Berfu Cengiz

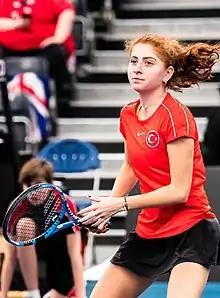
Cengiz at the 2019 Fed Cup

She has a career-high WTA rankings of 195 in singles, achieved on 9 December 2024, and 214 in doubles, set on 15 July 2019.